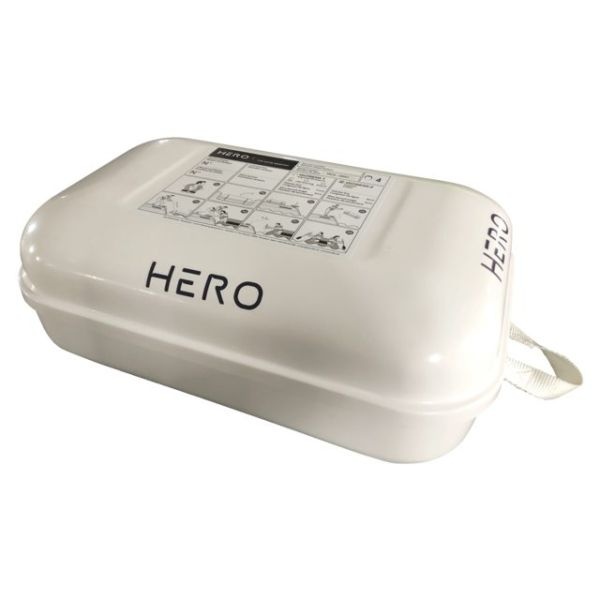
Reddingsvlot offshore ISO9650-1 10p container
Reddingsvlot voor alle vaargebieden en minimaal vereist voor schepen die meer als 60 mijl van een schuilplaats varen. Dit model is ontworpen om het meeste veilige, lichtste en compacte vlot op de markt te zijn. Voorzien van automatisch opblaasbare boog voor de tent wat tijd scheelt en zorgt voor directe zichtbaarheid. Verder heeft dit vlot een thermo geïsoleerde vloer en een XXL instapladder met knieplateau. Dit reddingsvlot is tevens toegestaan voor Offshore racing volgens de ISAF Offshore Special Regulations. 3 individuele luchtkamers van natuurlijk rubber Vloer van natuurlijk rubber en thermo geïsoleerd Leafield® opblaasysteem dat zorgt voor snel opblazend vermogen Grote opening om makkelijk aan boord te komen High Viz gele tent van ademend materiaal voorzien van Solas reflecterend tape LED lamp op de buitenzijde met lithium batterij (manueel of automatisch) LED lamp aan de binnenzijde met lithium batterij (manueel of automatisch) Regenopvang systeem Observatie opening in de tent Drijfankers High Viz Lifelines aan binnen- en buitenzijde Grote binnenruimte welke makkelijk is af te sluiten Sterke XXL ladder met knieplateau en grijphendel Noodpakket* verpakt in waterdichte tas Vlot is verpakt in een gevacumeerde zak Te gebruiken bij temperatuur van -15° tot +65° Service interval 3 jaar 12 jaar garantie
Brand: Hero
Category: Vehicles & Parts > Vehicles > Watercraft > Yachts